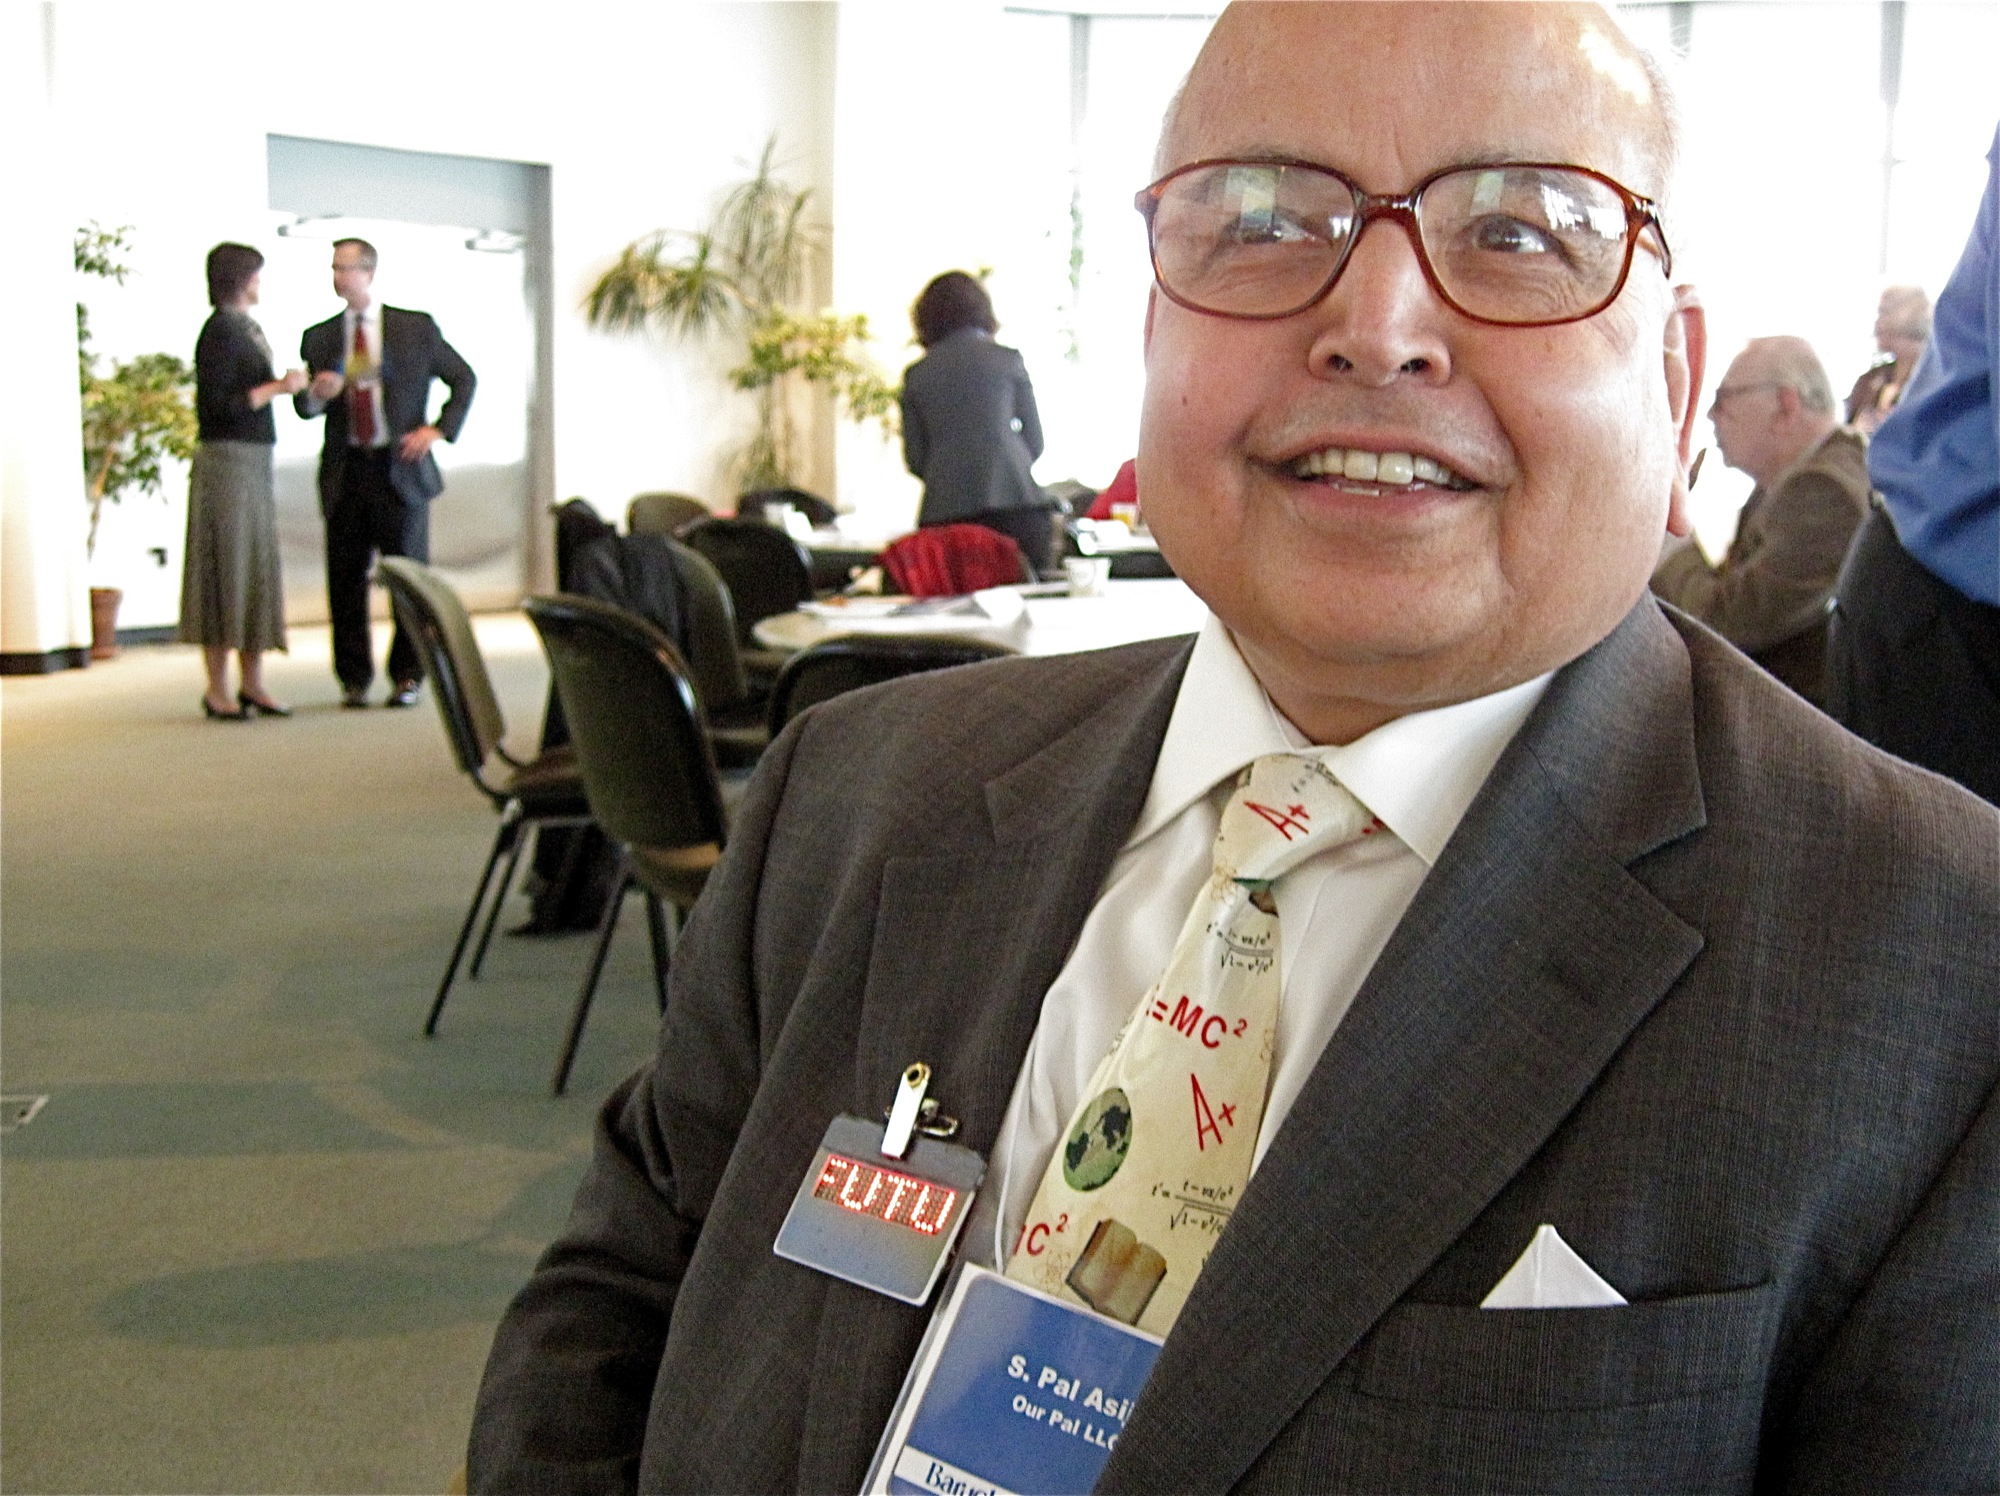
person, newyork, blsci